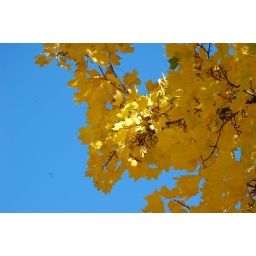
yellow and blue in the sky